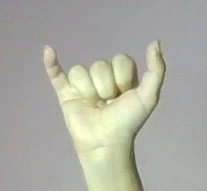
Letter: ya